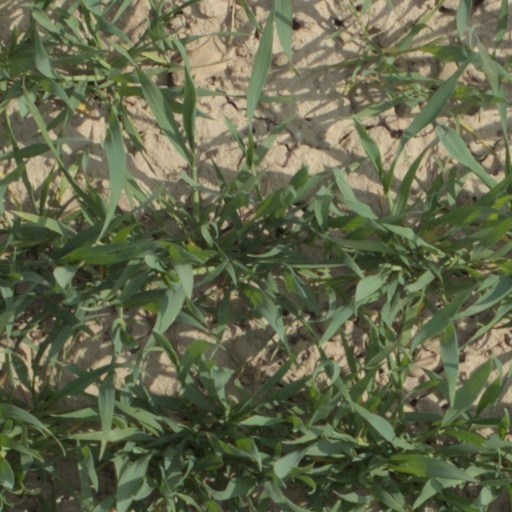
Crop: wheat